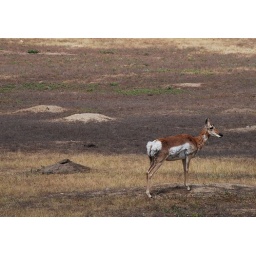
This young pronghorn is standing in the middle of a prairie dog town, as the mounds and the previous photo show.